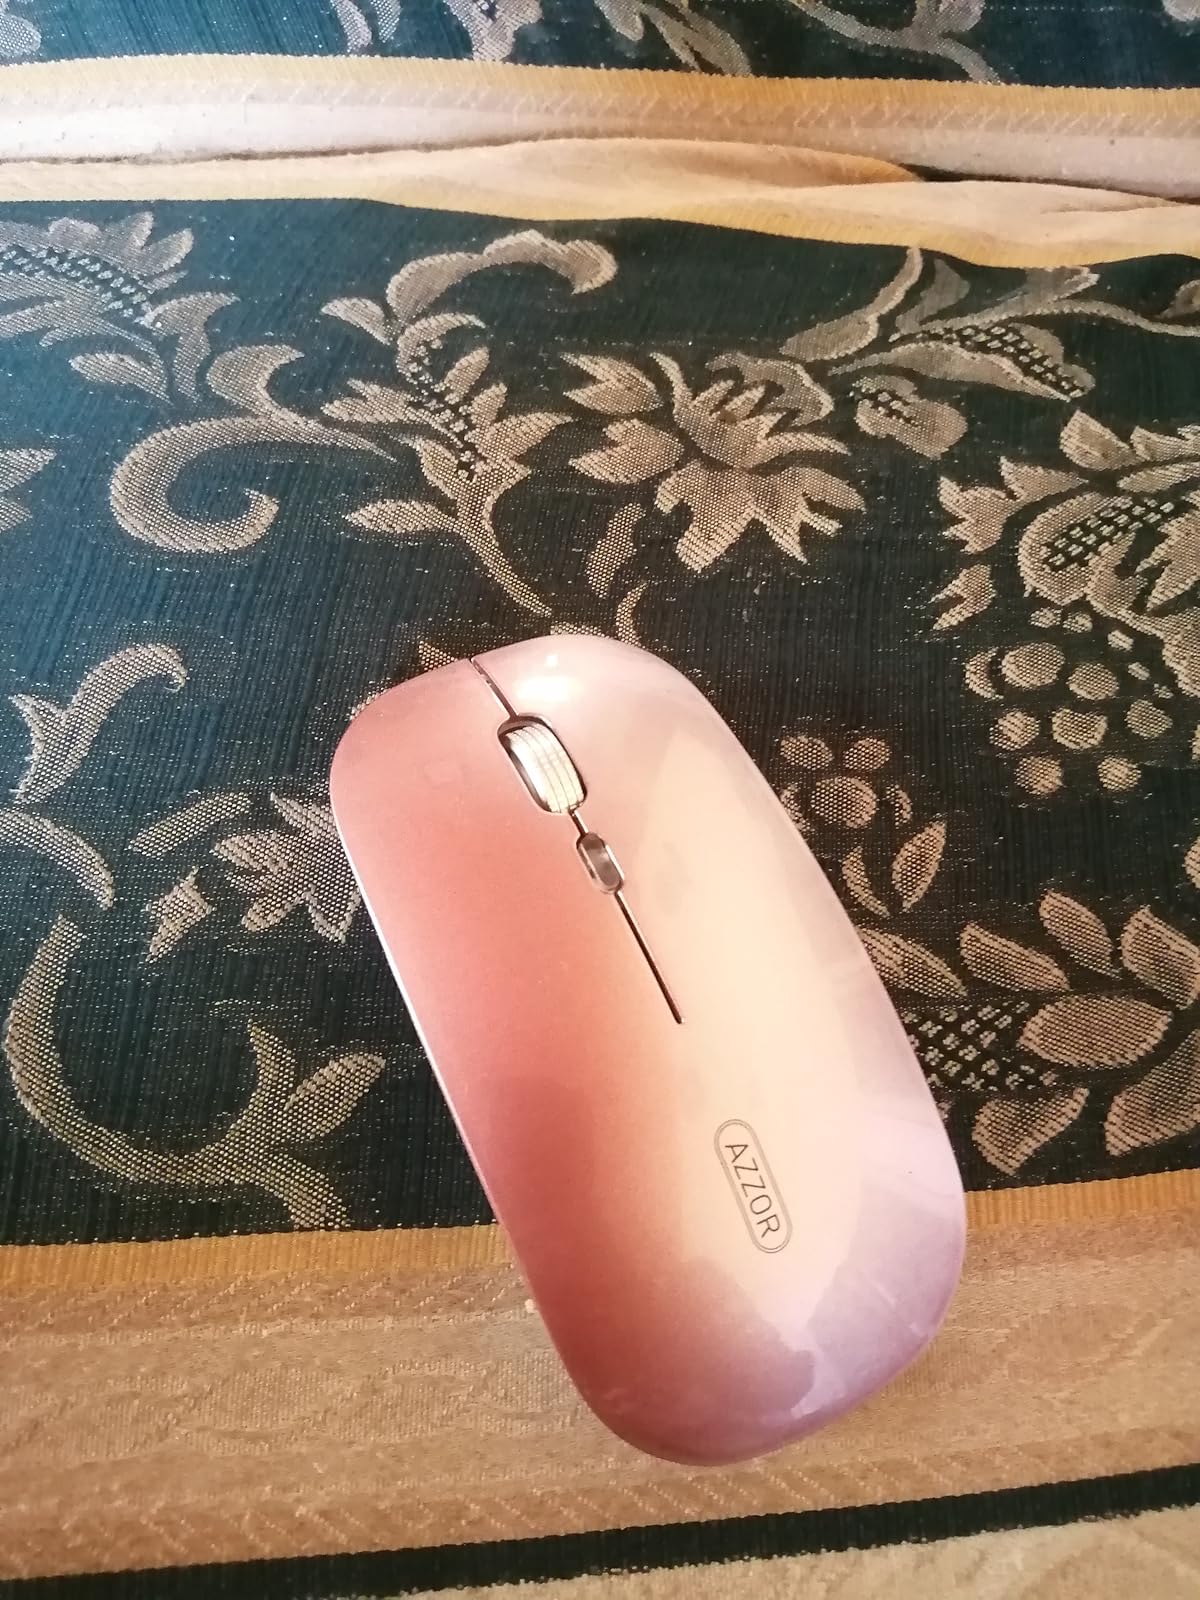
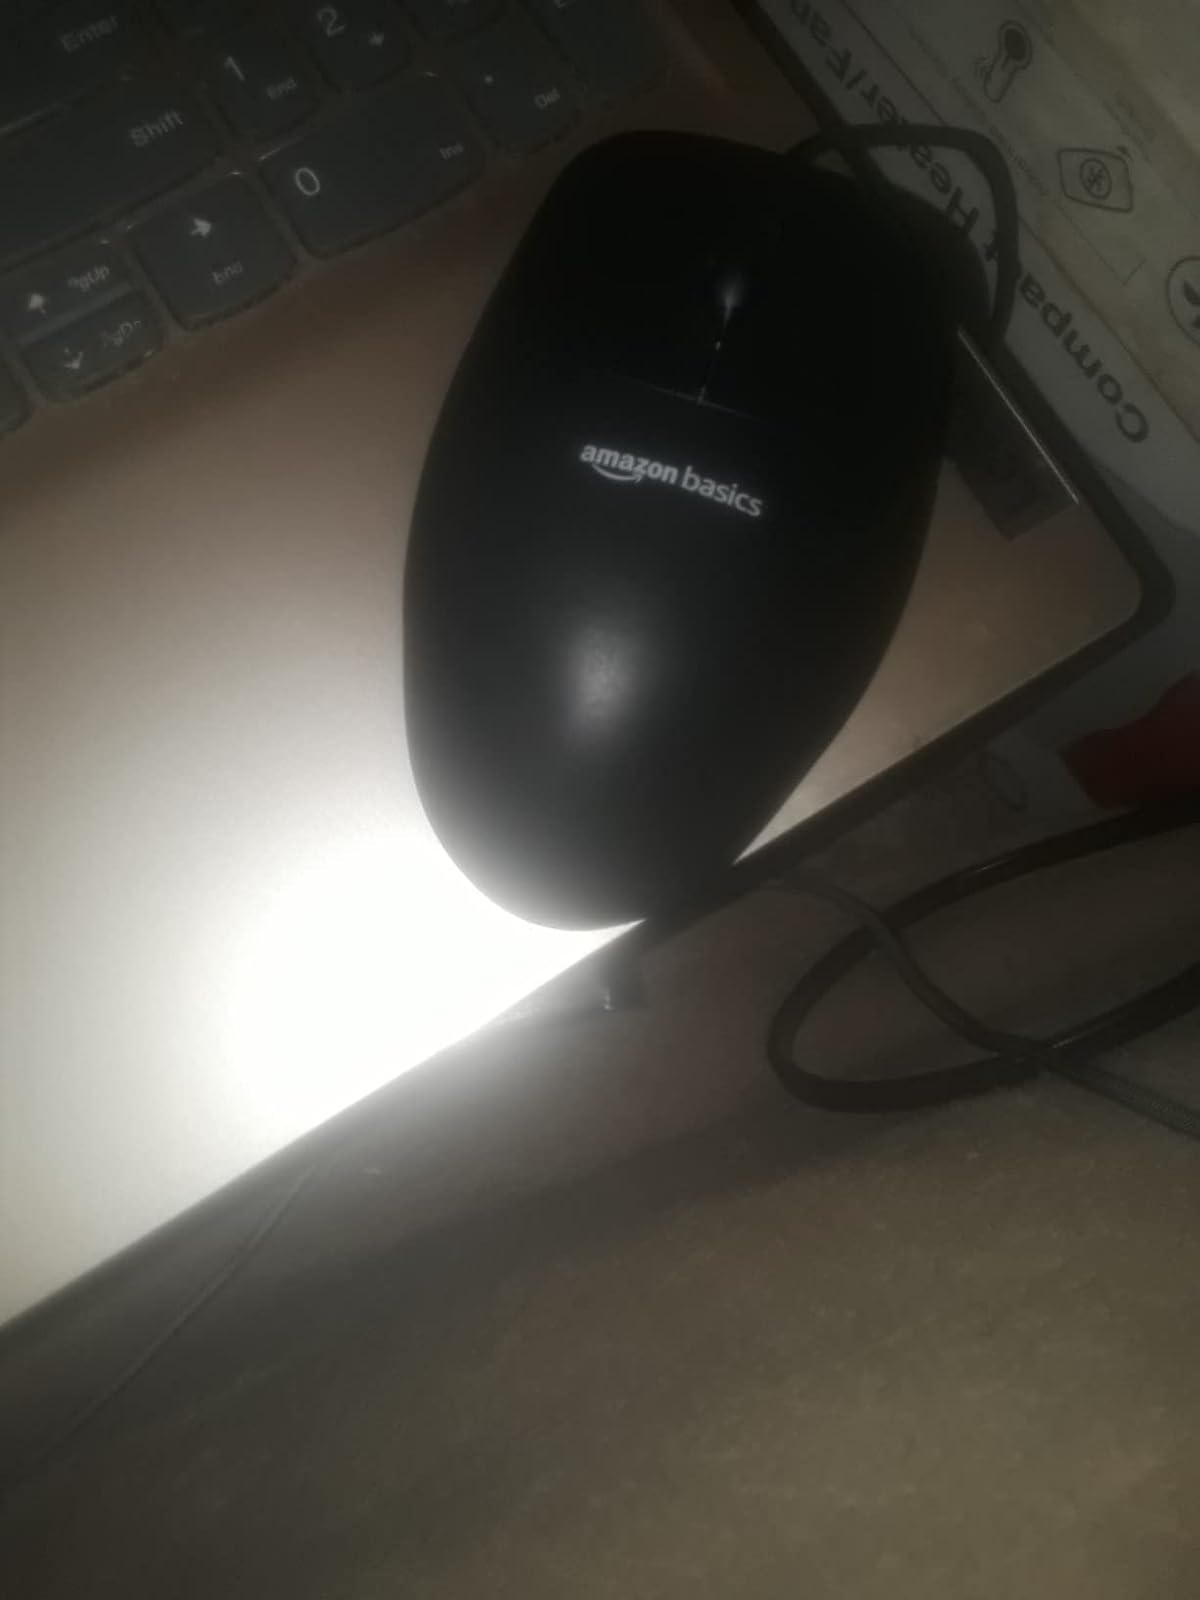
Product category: mouse
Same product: no